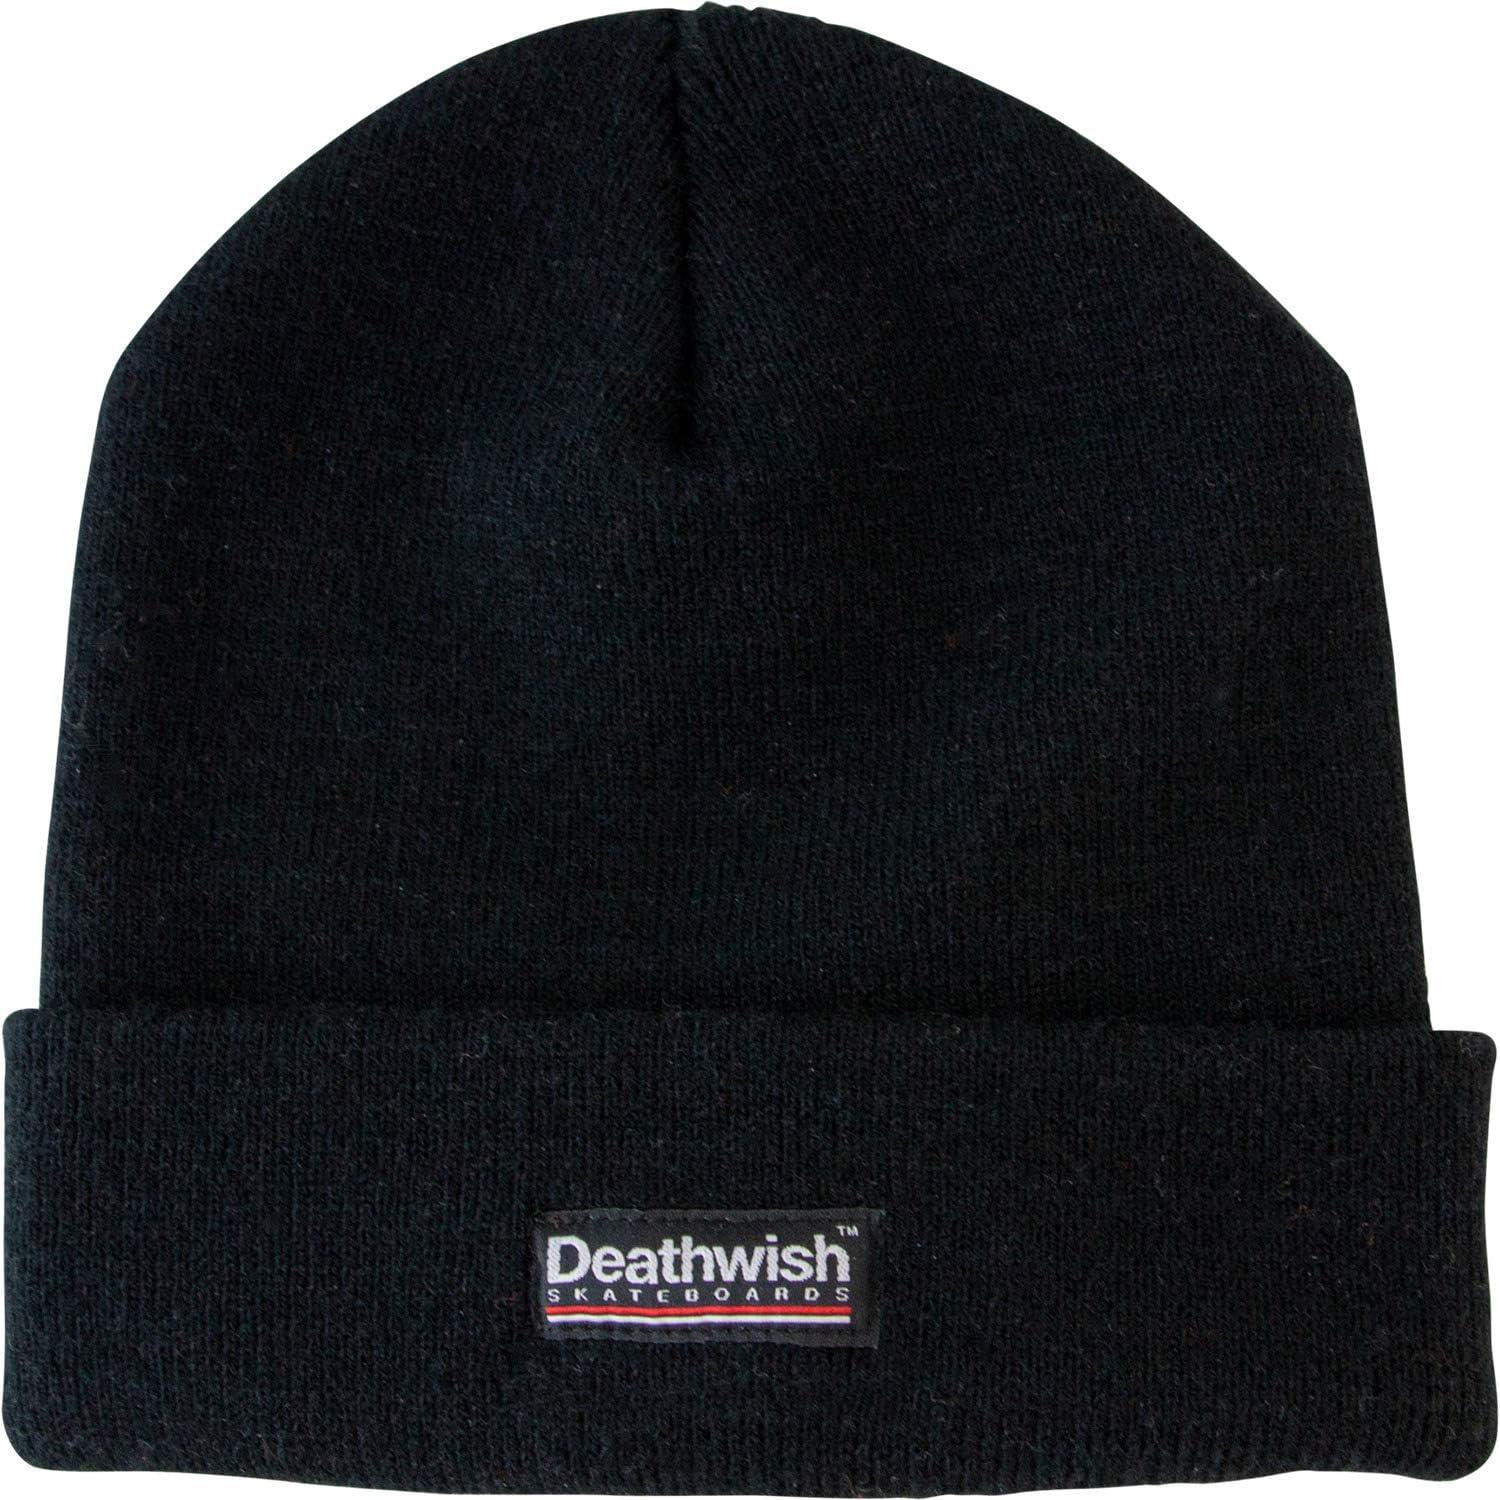
Deathwish Skateboards Trademark Black Cuff Beanie
Category: Sports & Outdoors
DEATHWISH TRADEMARK CUFF BEANIE BLACK
Features: DEATHWISH TRADEMARK CUFF BEANIE BLACK